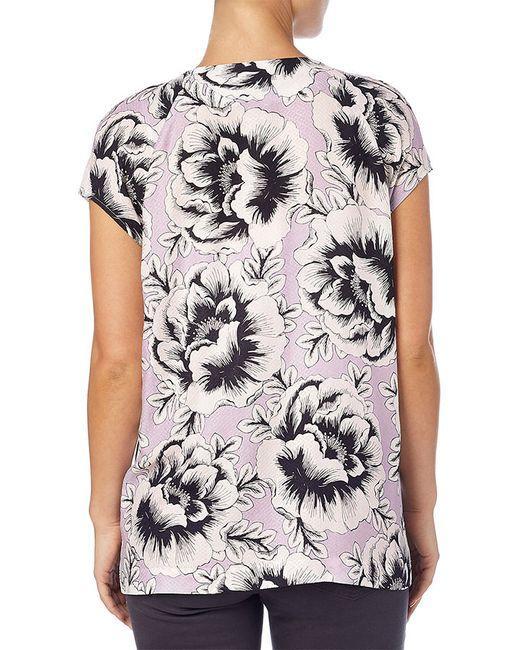
rosa, geblümtes, kurzärmeliges Hemd, Baumwolle